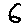
Label: 6